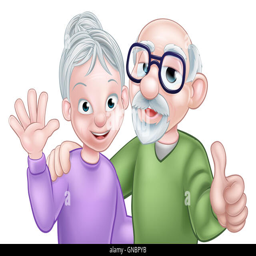
senior elderly grandparents couple with wife or woman waving and husband or man giving a thumbs up